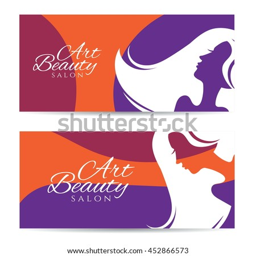
set of banners with conceptual silhouette of a woman with hair .